Iéna station

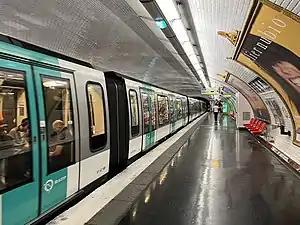

Iéna is a station on Line 9 of the Paris Métro, named after the Avenue d'Iéna. The station opened on 27 May 1923 with the extension of the line from Trocadéro to Saint-Augustin. "Iéna" is the French name of Jena where the Napoleon's army defeated Prussia in 1806 at the Battle of Jena. It is the nearest station to the Guimet Museum (Asian art) and the Palais de Tokyo (contemporary art museum), as well as the Embassy of Mexico, the International Chamber of Commerce, and the Pont d'Iéna ("Jena Bridge").